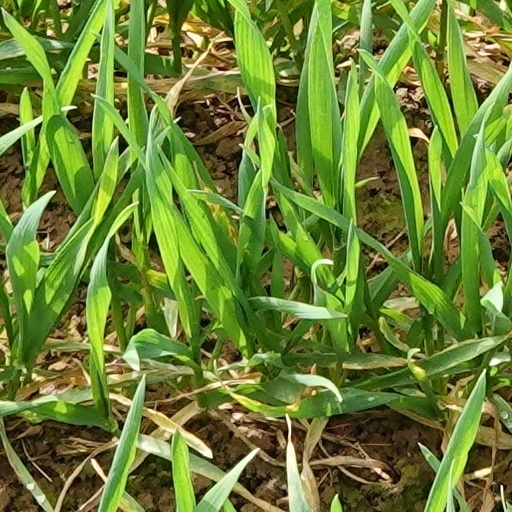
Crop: wheat